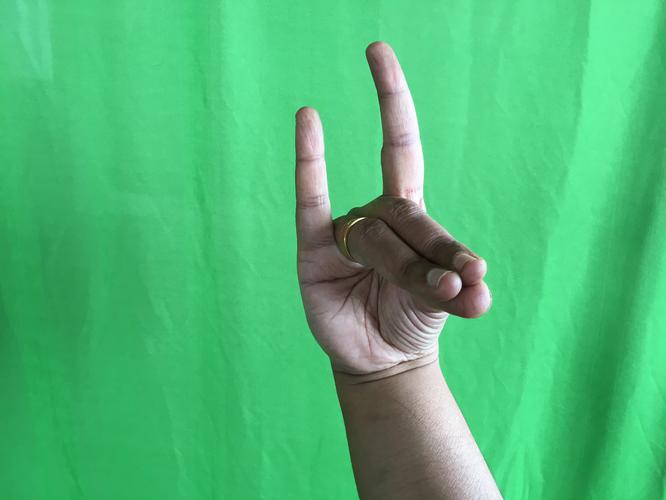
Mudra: Simhamukham
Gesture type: single_hand